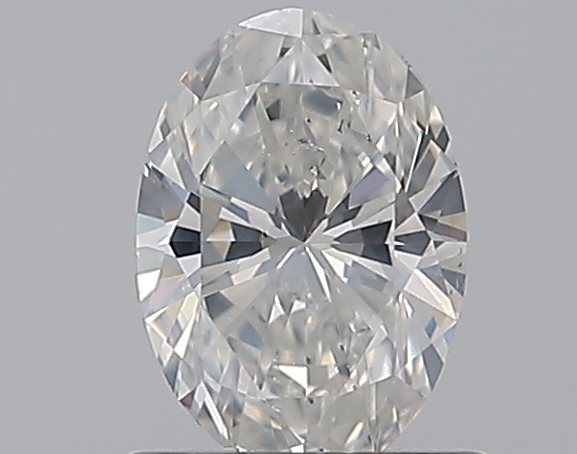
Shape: oval
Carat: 0.7
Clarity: SI2
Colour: G
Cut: EX
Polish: EX
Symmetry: VG
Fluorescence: F
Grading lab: GIA
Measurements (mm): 7 x 4.95 x 3.12